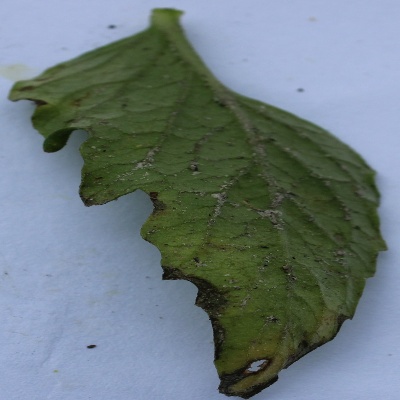
Crop: Tomato
Condition: septoria leaf spot